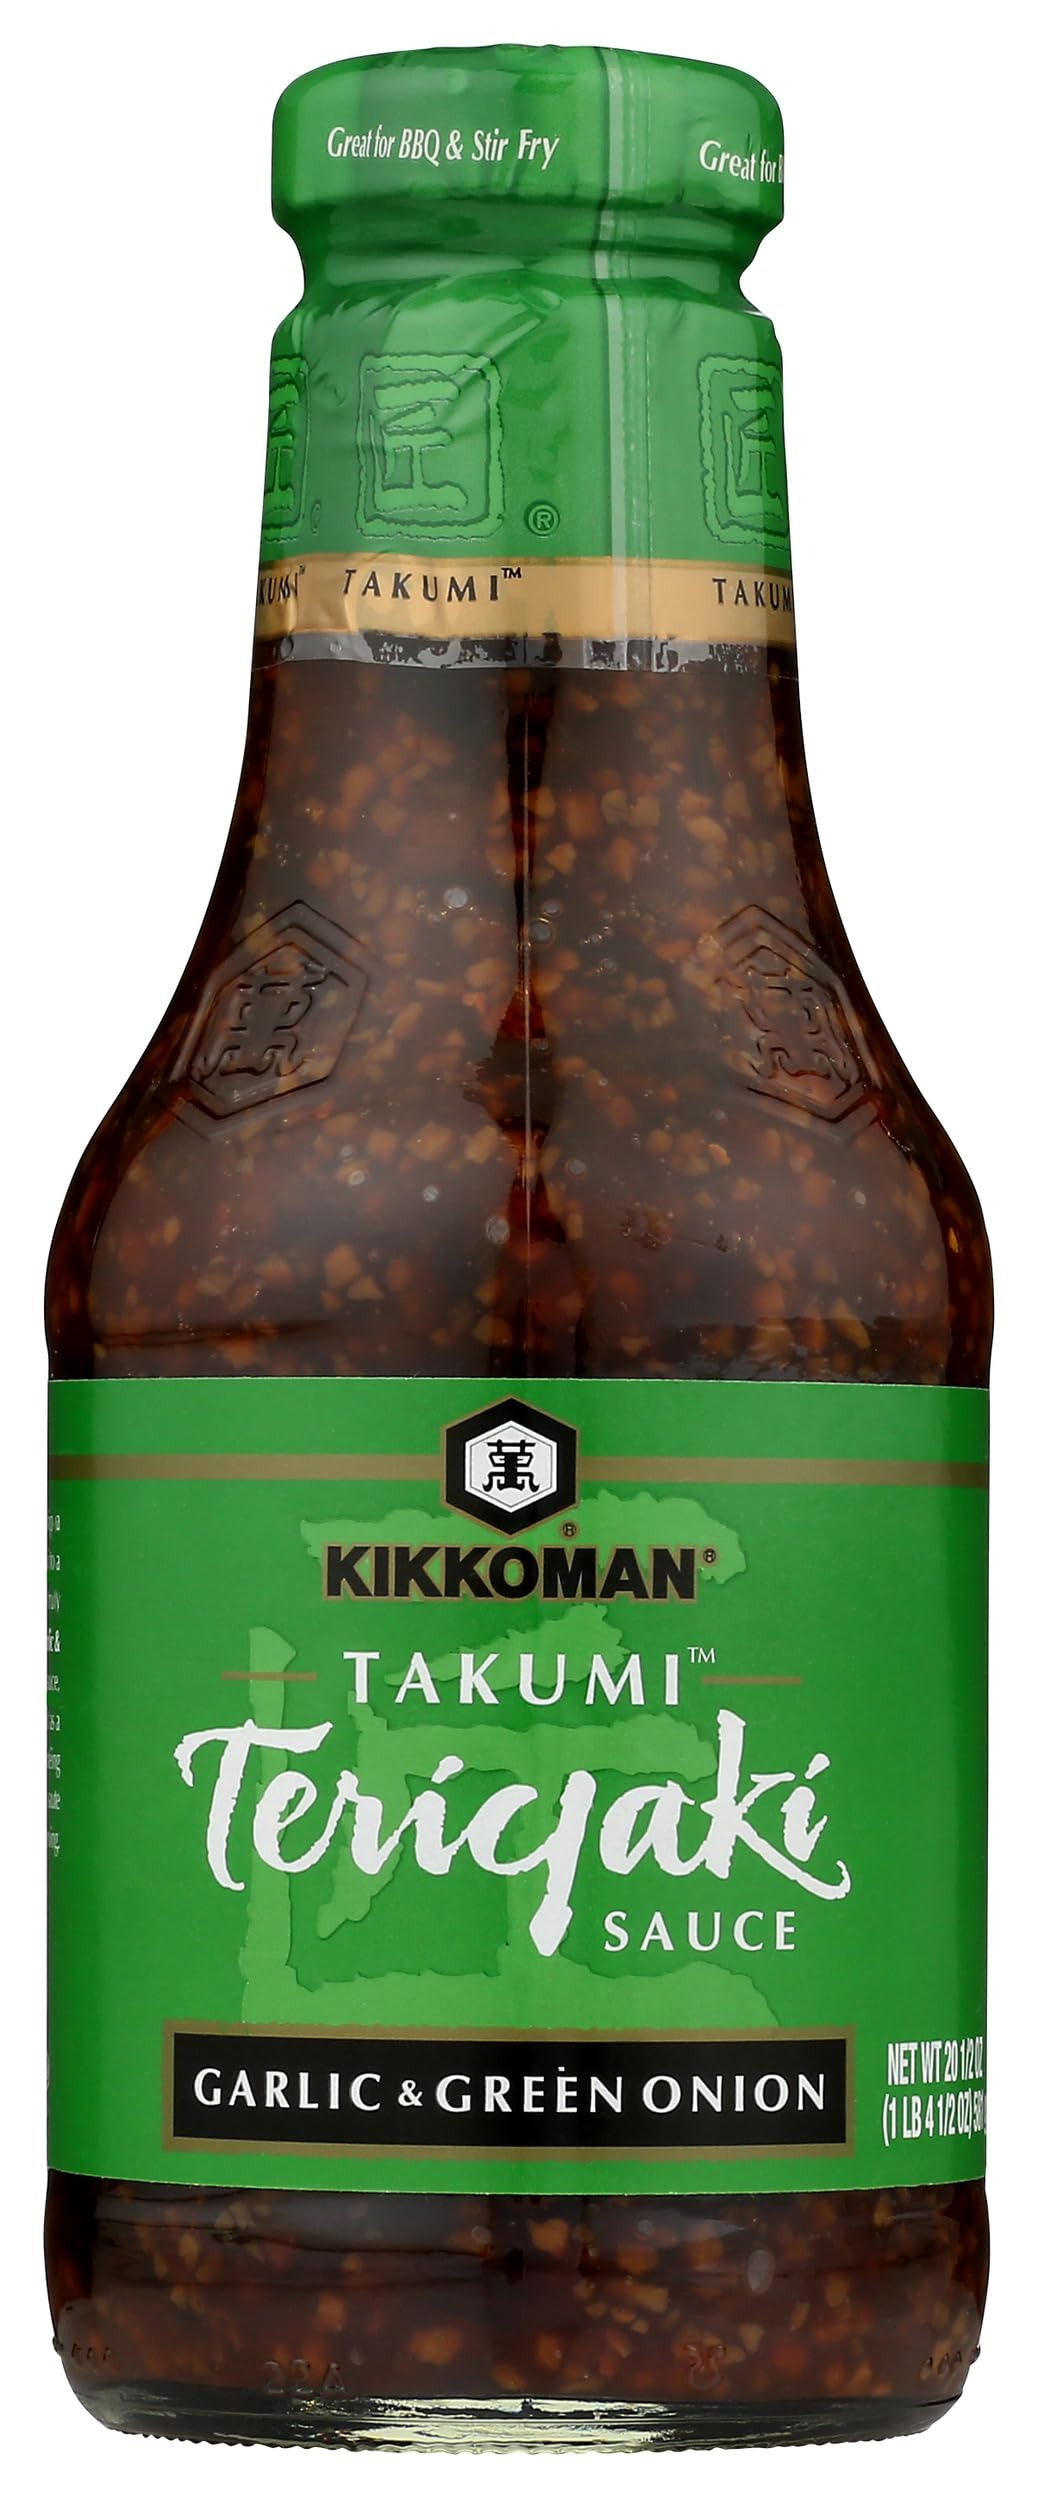
Item Name: Kikkoman Takumi Teriyaki Sauce, Garlic & Green Onion, Great for BBQ & Stir Fry, 20.5 Ounce (Pack of 6)
Bullet Point: Kikkoman Takumi Teriyaki Sauce, Garlic & Green Onion, Great for BBQ & Stir Fry, 20.5 Ounce (Pack of 6)
Value: 123.0
Unit: Ounce

Price: 27.96